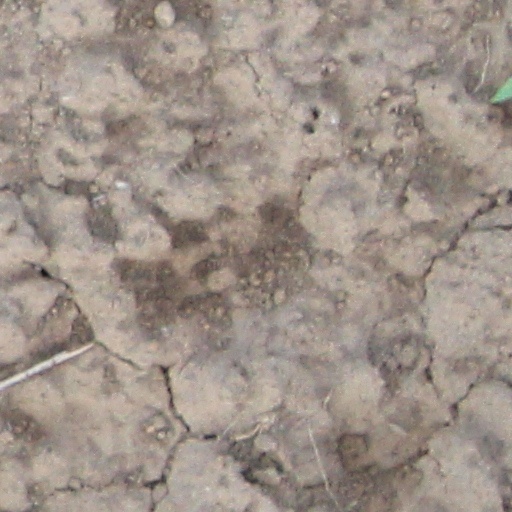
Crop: wheat